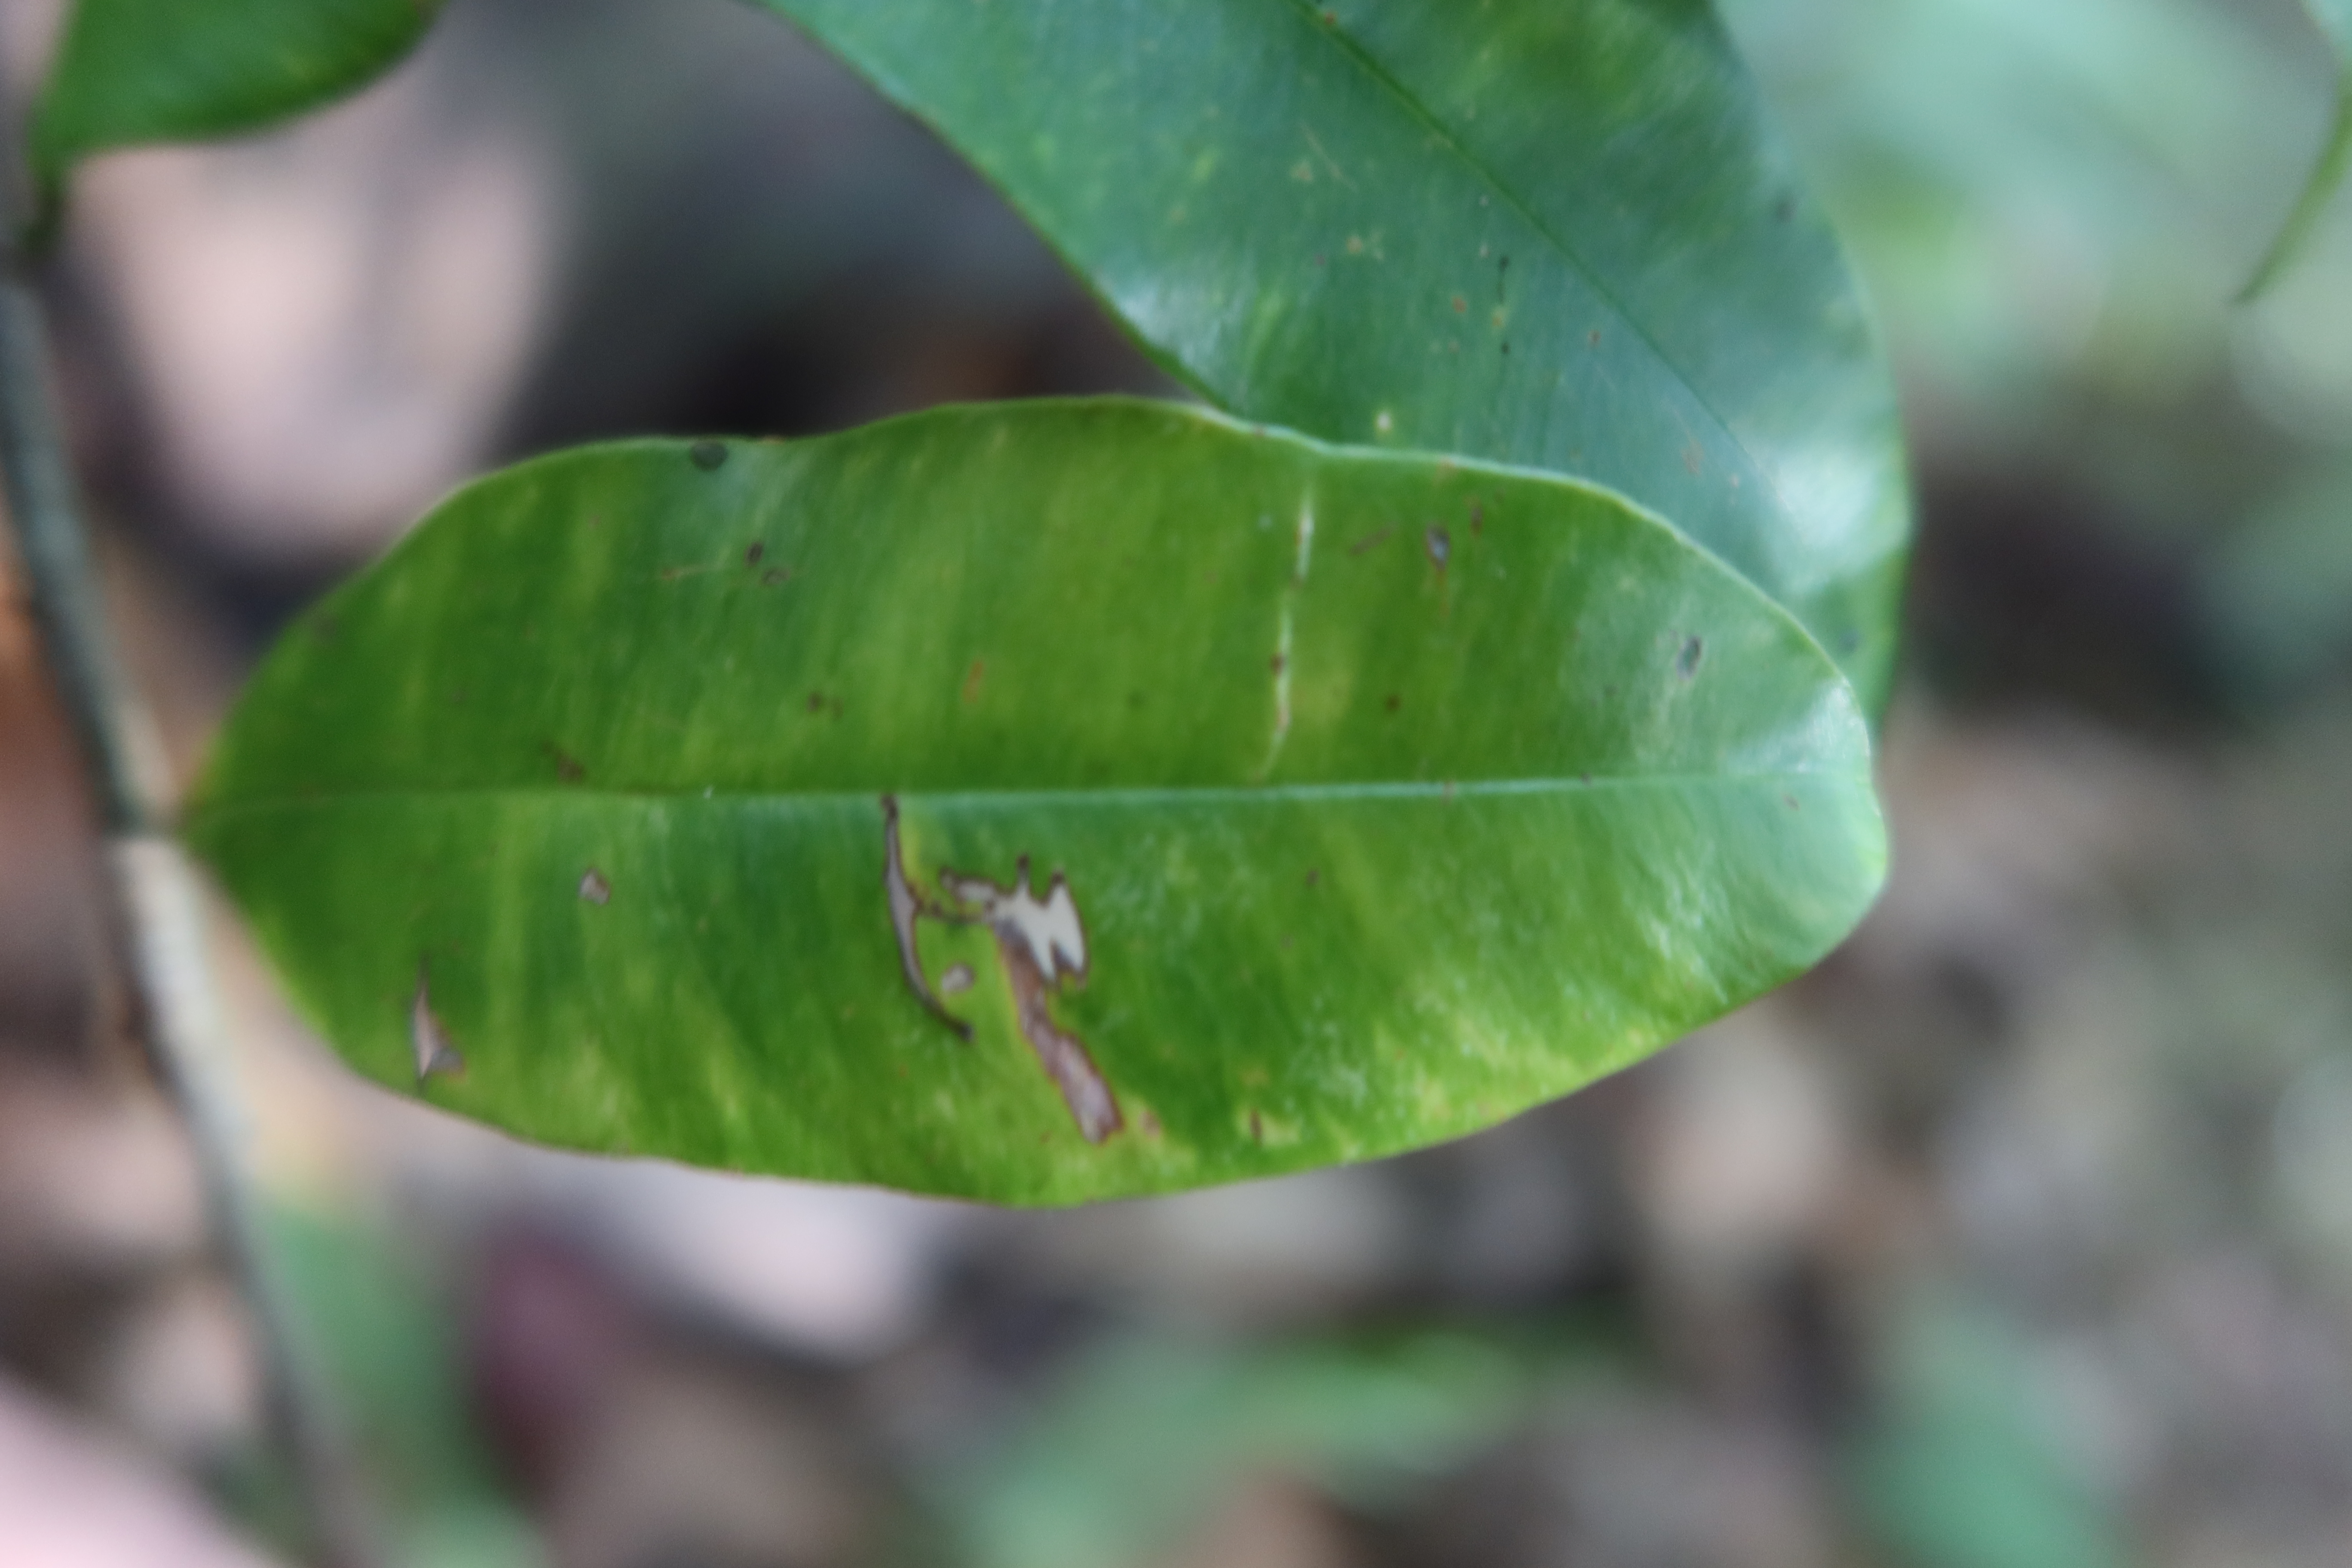
Label: Downy mildew